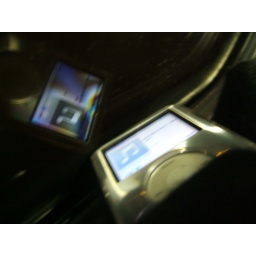
on the way home - noticed magical rainbows on the reflection of my iPod in the bus window